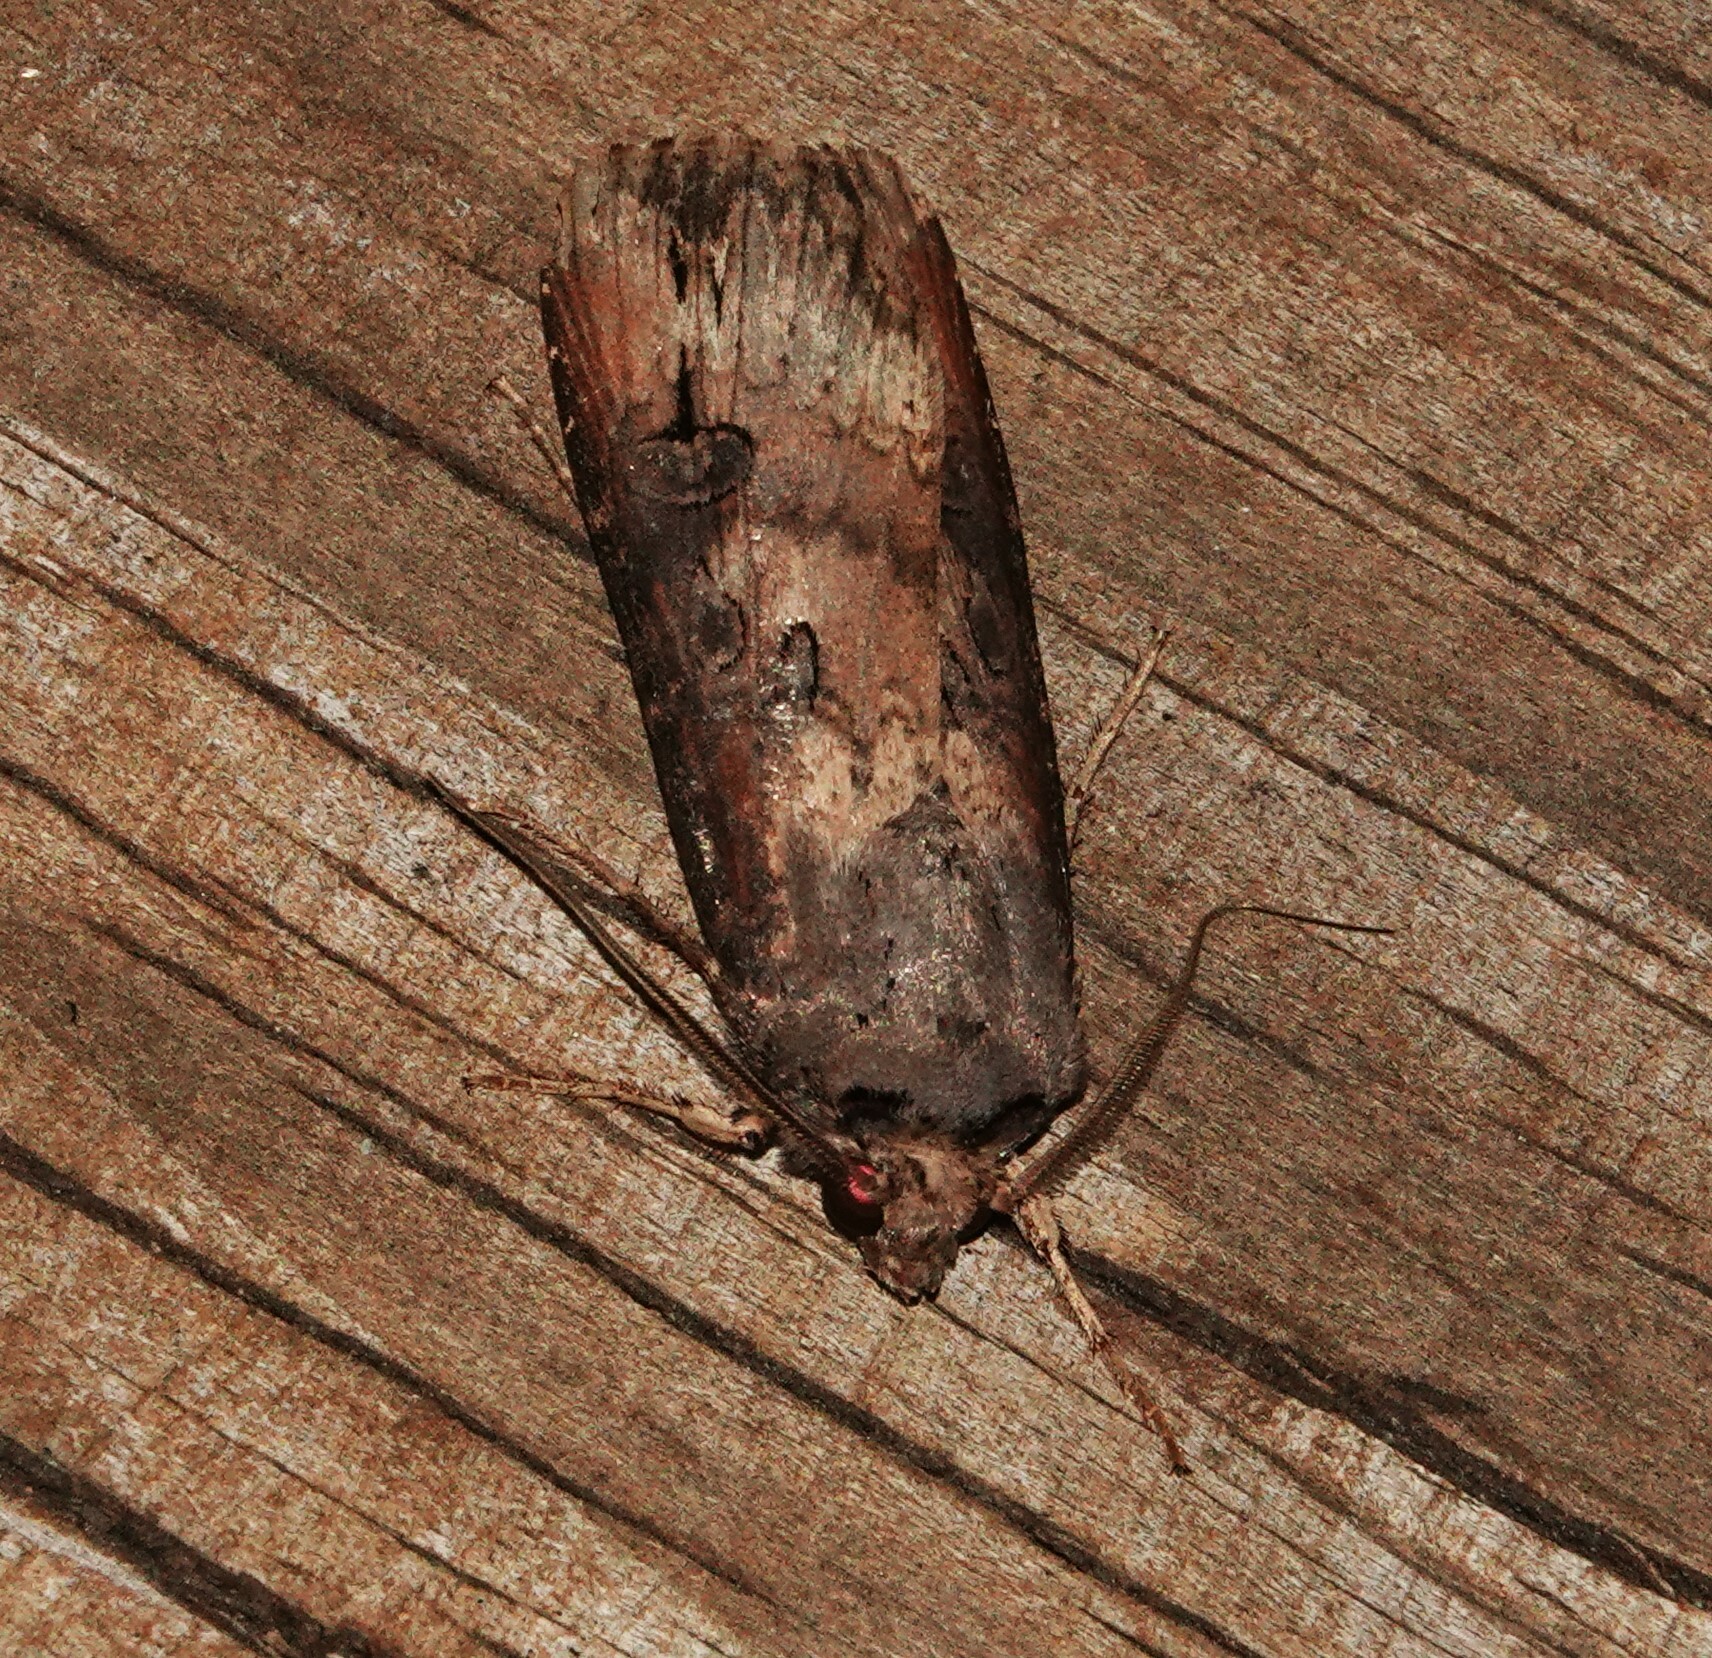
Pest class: cutworms